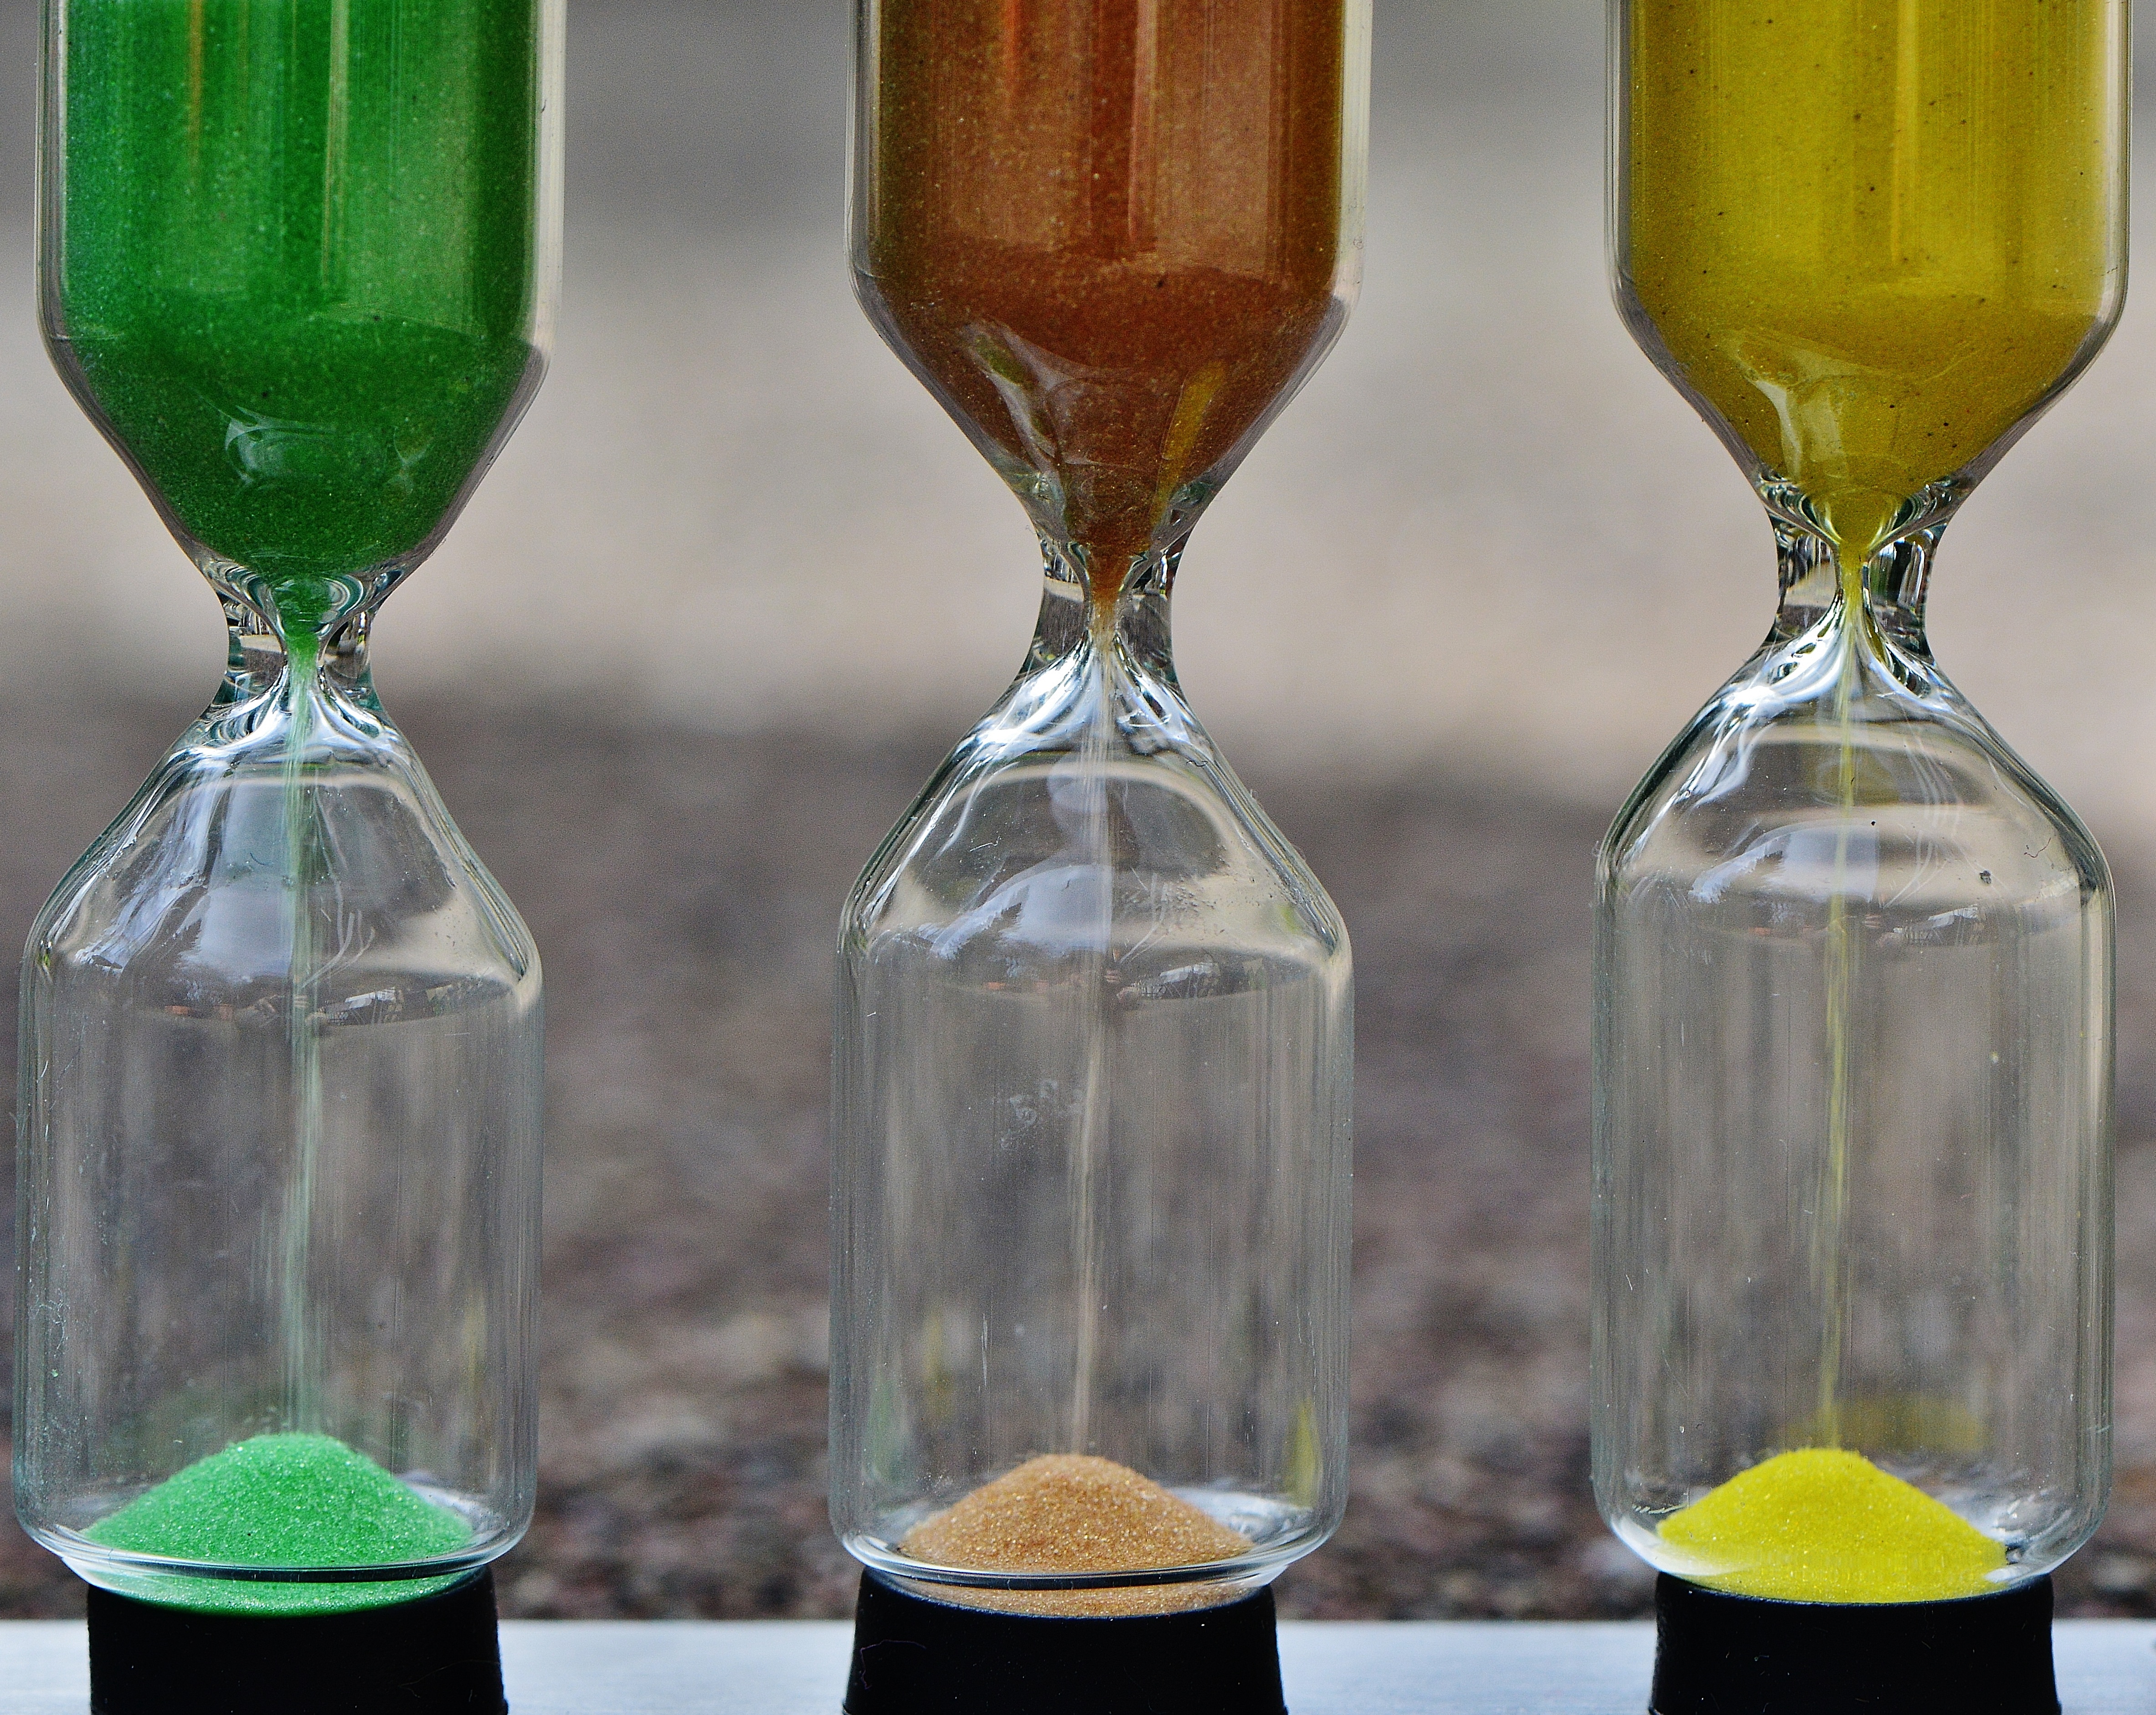
sand, glass, time, produce, drink, bottle, timepiece, minute, wine bottle, glass bottle, transience, hourglass, transient, tense, run out, amount of time, temporal distance, ultimatum, time is running out, hurry up, drinkware